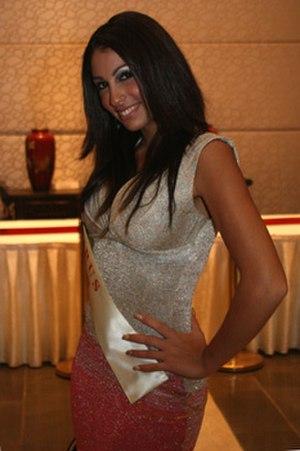
Miss Chypre, est un concours de beauté annuel chypriote, regroupant des participantes de toute l'île.